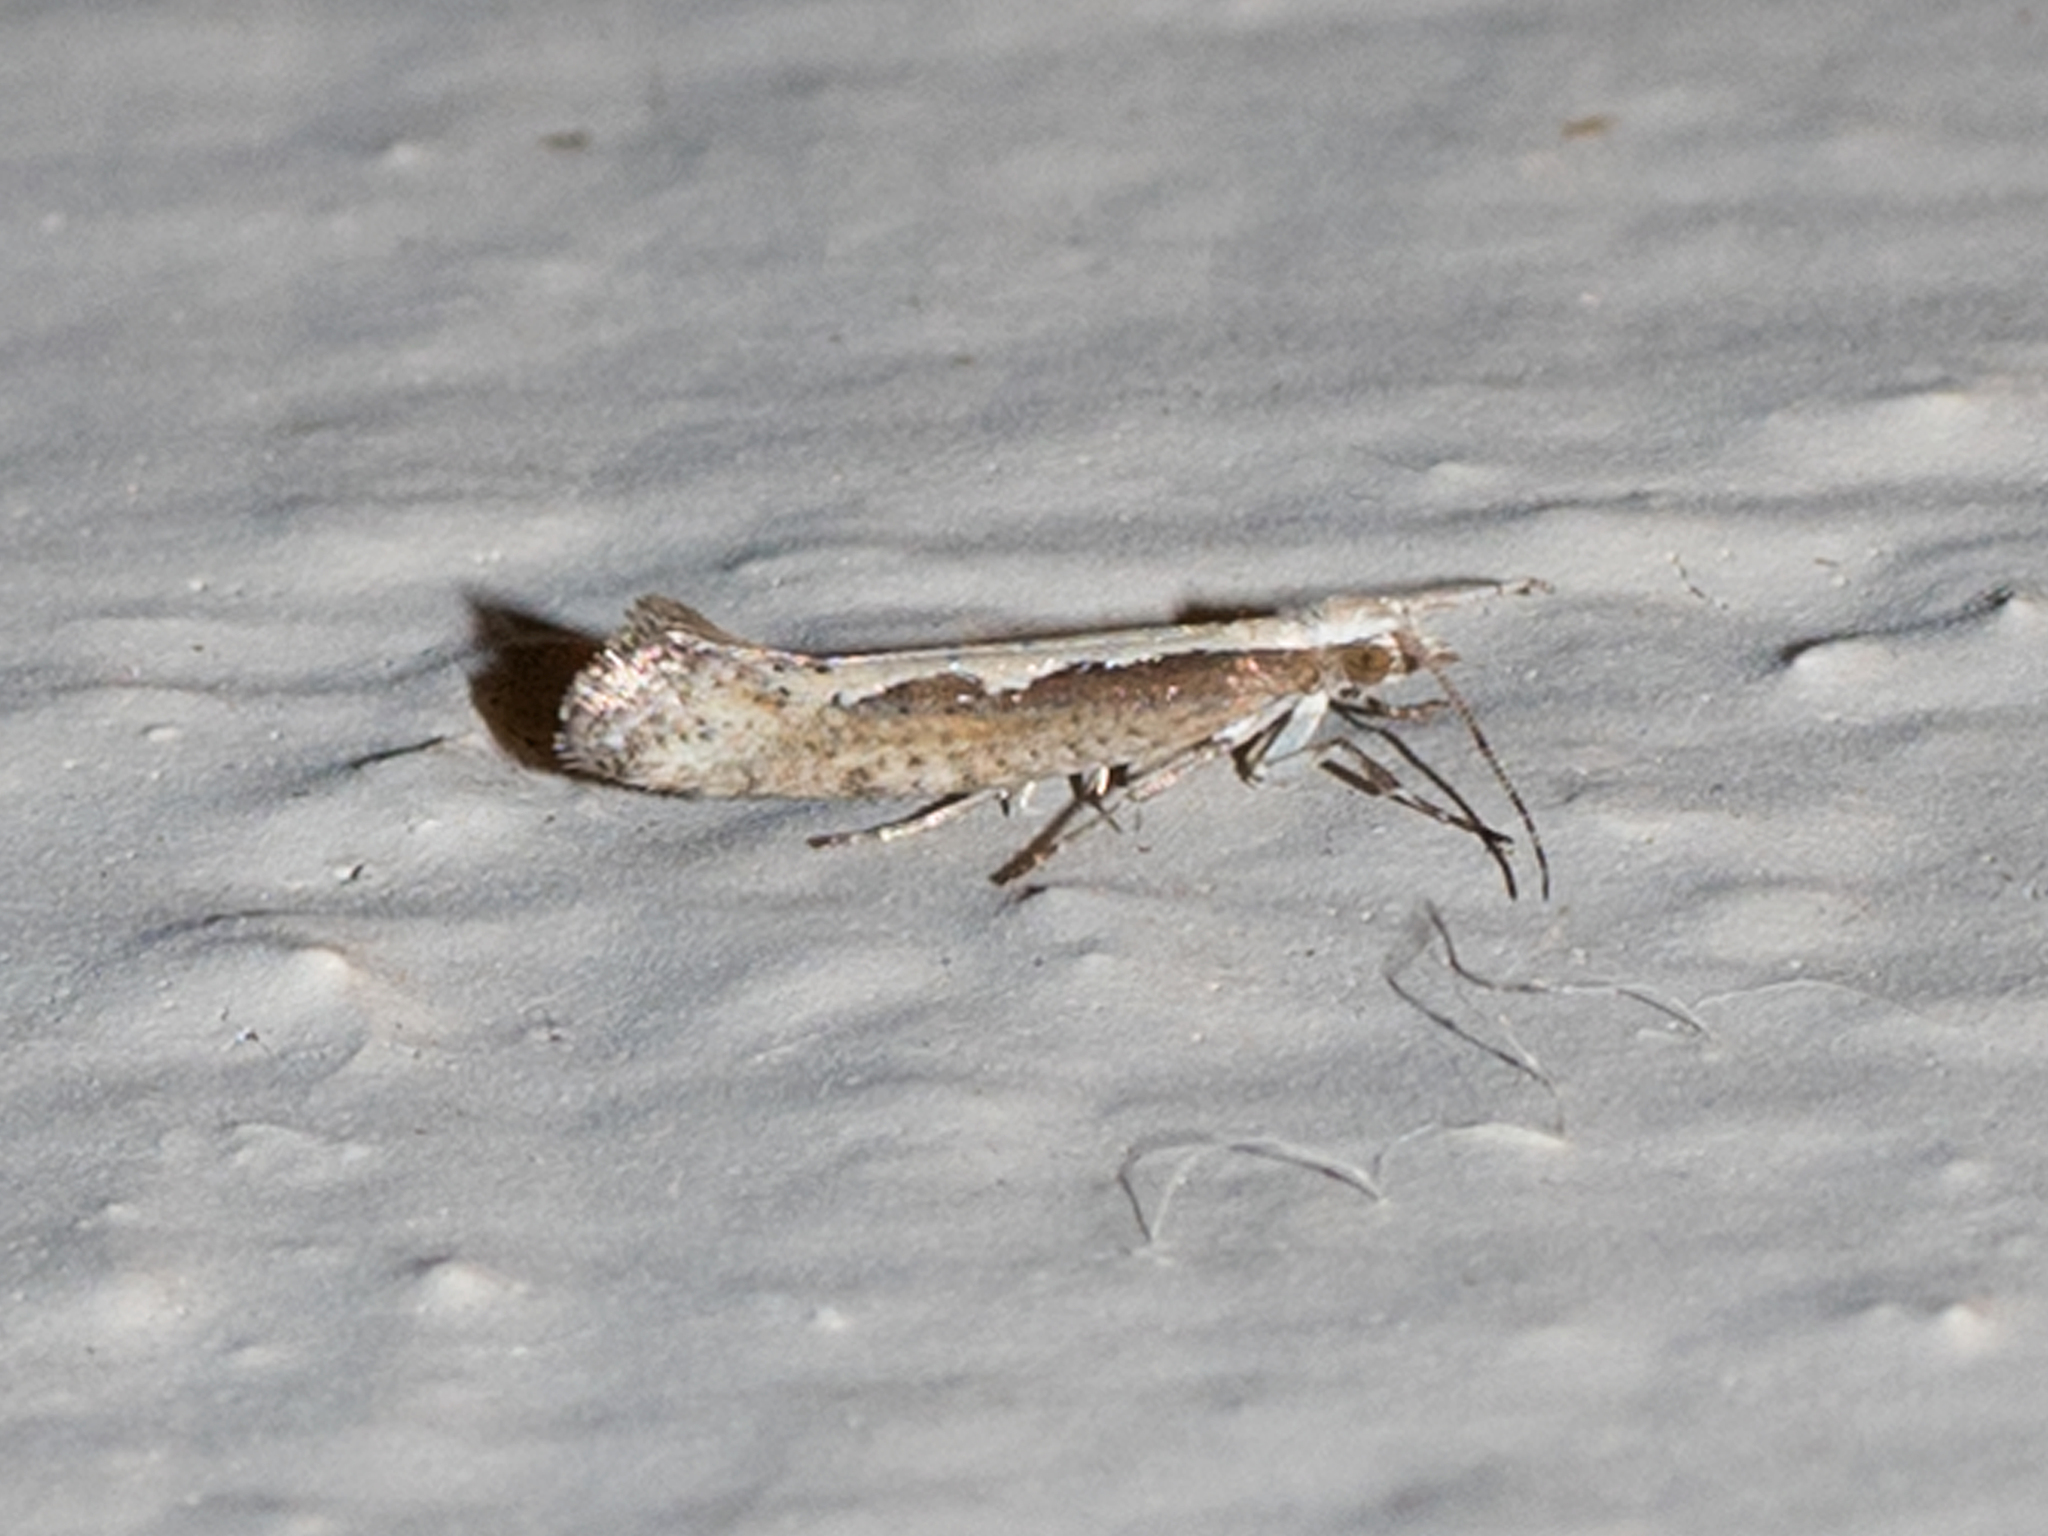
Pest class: diamondback_moth